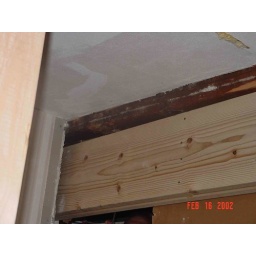
Before the header was jacked up. The floor above had sagged significantly, and none of the doors would close.